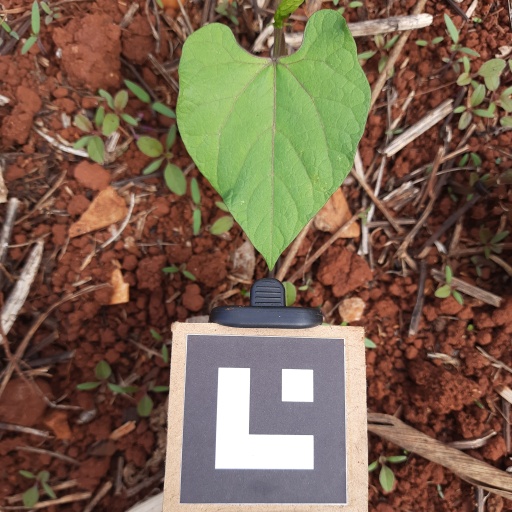
Observations: flat surface, no eating holes, under cloudy sky